Turtle Creek (Monongahela River tributary)

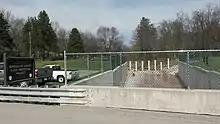
The flow of Turtle Creek is directed through a concrete flood protection culvert in Export, Pennsylvania

While the Westinghouse Floodgates protected the lower Turtle Creek Valley from backwater flooding from the Monongahela River downstream, it was not designed to protect from flash flooding pouring down from tributaries upstream. Flash floods in 1911, 1942 and 1950 all deposited rain at a rate which exceeded the capacity of Turtle Creek to drain it, and, in October 1954, the remnants of Hurricane Hazel caused what was then the flood of record by attempting to discharge of water per second through a Turtle Creek channel that had a drainage capacity of only , overflowing its banks and causing an estimated $13 million in damages (approximately $ in ).